Chicano studies

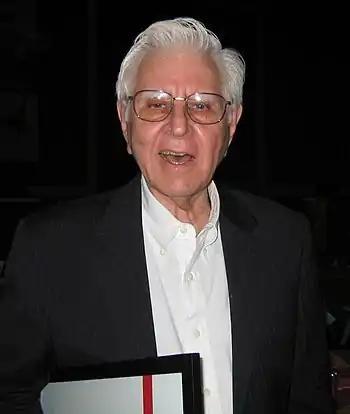
Rudy Acuña's work emphasizes the struggle of the Mexican American people.

Many Chicano scholars agree that Chicano studies came about as a result of the Chicana@ student movements, whether they were in the form of protests, activism or just taking part in "el movimiento," also known as the Chicano movement. Chicano studies was seen as a way to advance Mexican American perspectives on culture, history and literature. The major push for universities and colleges to include Chicano studies came within the context of the African-American civil rights struggle. During the 1960s, Mexican American educators demanded that colleges and universities address the pedagogical needs of Mexican American students. Scholar Rodolfo Acuña noted that this was especially important because Mexican American student populations grew significantly in the 1960s. In addition, many young people and students were becoming very politically active and began to organize for political causes. A student organization that grew out of the civil rights movements of the '60s was the Mexican American Youth Organization (MAYO), which began to work towards educational reform. MAYO was very active in promoting student walkouts in Texas and California to highlight problems that Mexican American students faced. As students became more organized, they began to develop "experimental colleges" where informal classes on topics important to the Chicano movement were taught.